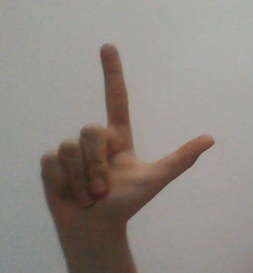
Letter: laam